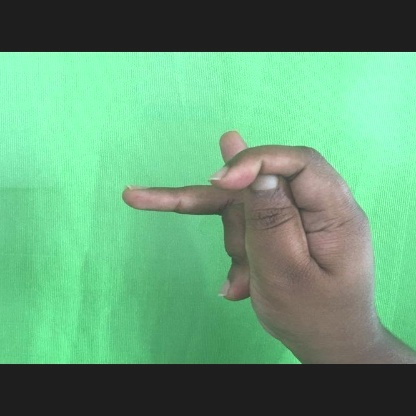
Mudra: Katakamukha